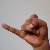
The image shows a hand gesture representing the letter 'J' in Indian Sign Language.